List of FA Community Shield matches

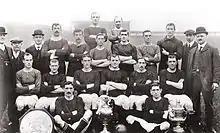
A black and white photograph of a football team in alternating light and dark shirts with three trophies at the front.

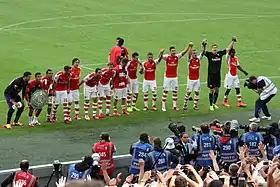

Teams shown in "italics" are no longer in existence, are still in existence but relocated, or were established only for the purpose of playing in these matches.